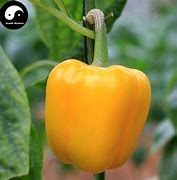
Label: capsicum